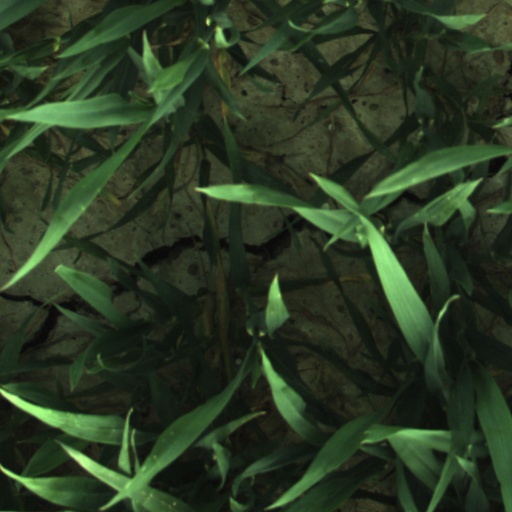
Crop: wheat